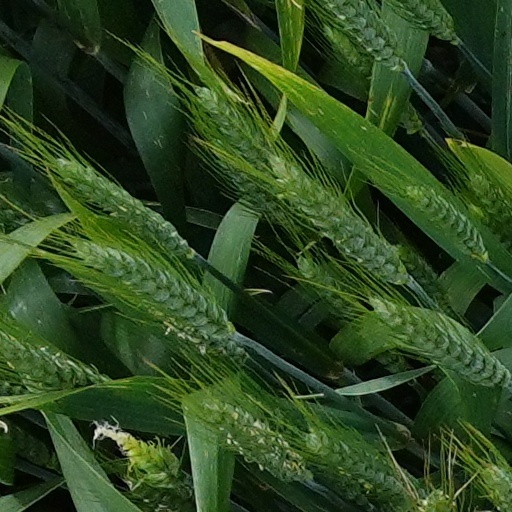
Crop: wheat